Lindsay Whalen

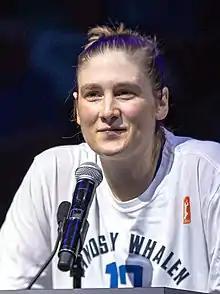
Whalen in 2018

Lindsay Marie Whalen (born May 9, 1982) is an American professional basketball coach and former player who is an assistant coach for the Minnesota Lynx of the Women's National Basketball Association (WNBA). Whalen played college basketball at the University of Minnesota, and led the team to its only NCAA tournament Final Four appearance in 2004. Selected fourth overall in the 2004 WNBA draft by the Connecticut Sun, Whalen played for 15 seasons in the WNBA with the Sun and the Lynx, and is considered one of the better point guards in WNBA history.